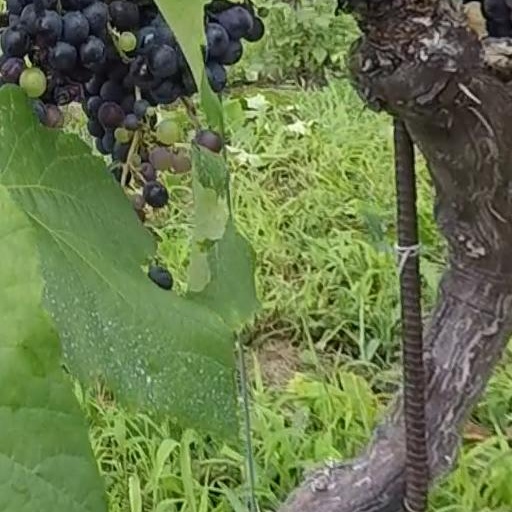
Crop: grape